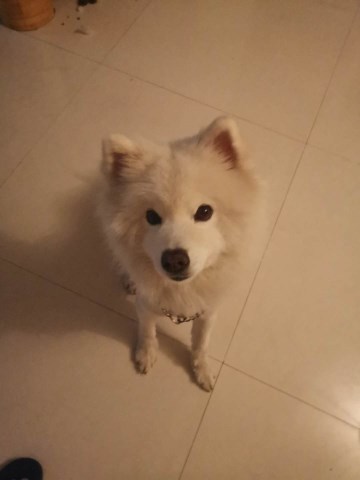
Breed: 2192-n000088-Samoyed